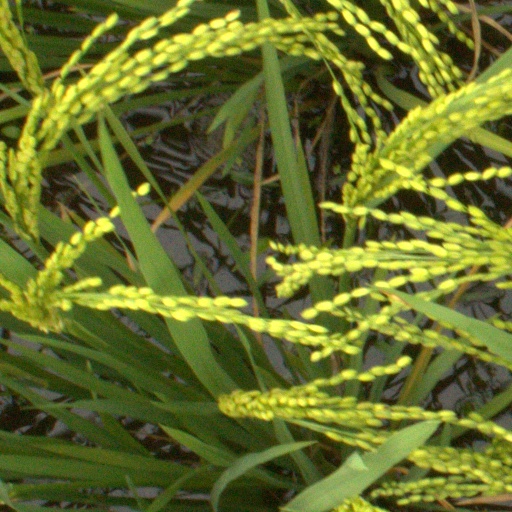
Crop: rice